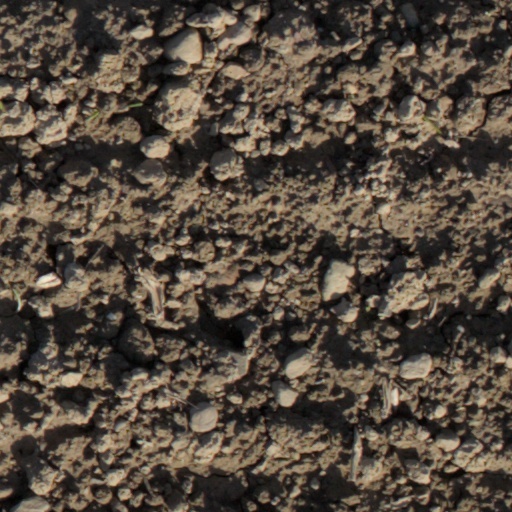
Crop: wheat